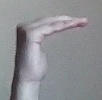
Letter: haa